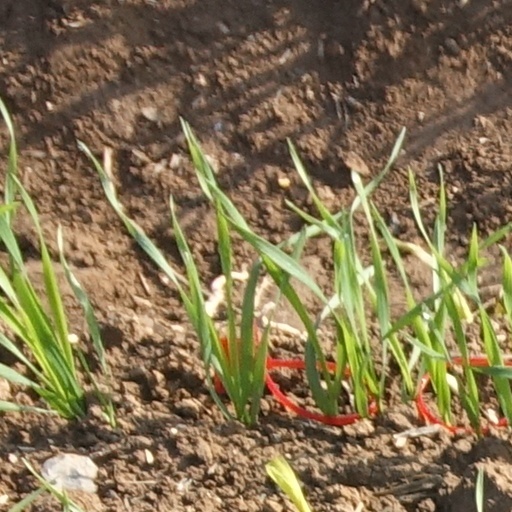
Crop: wheat